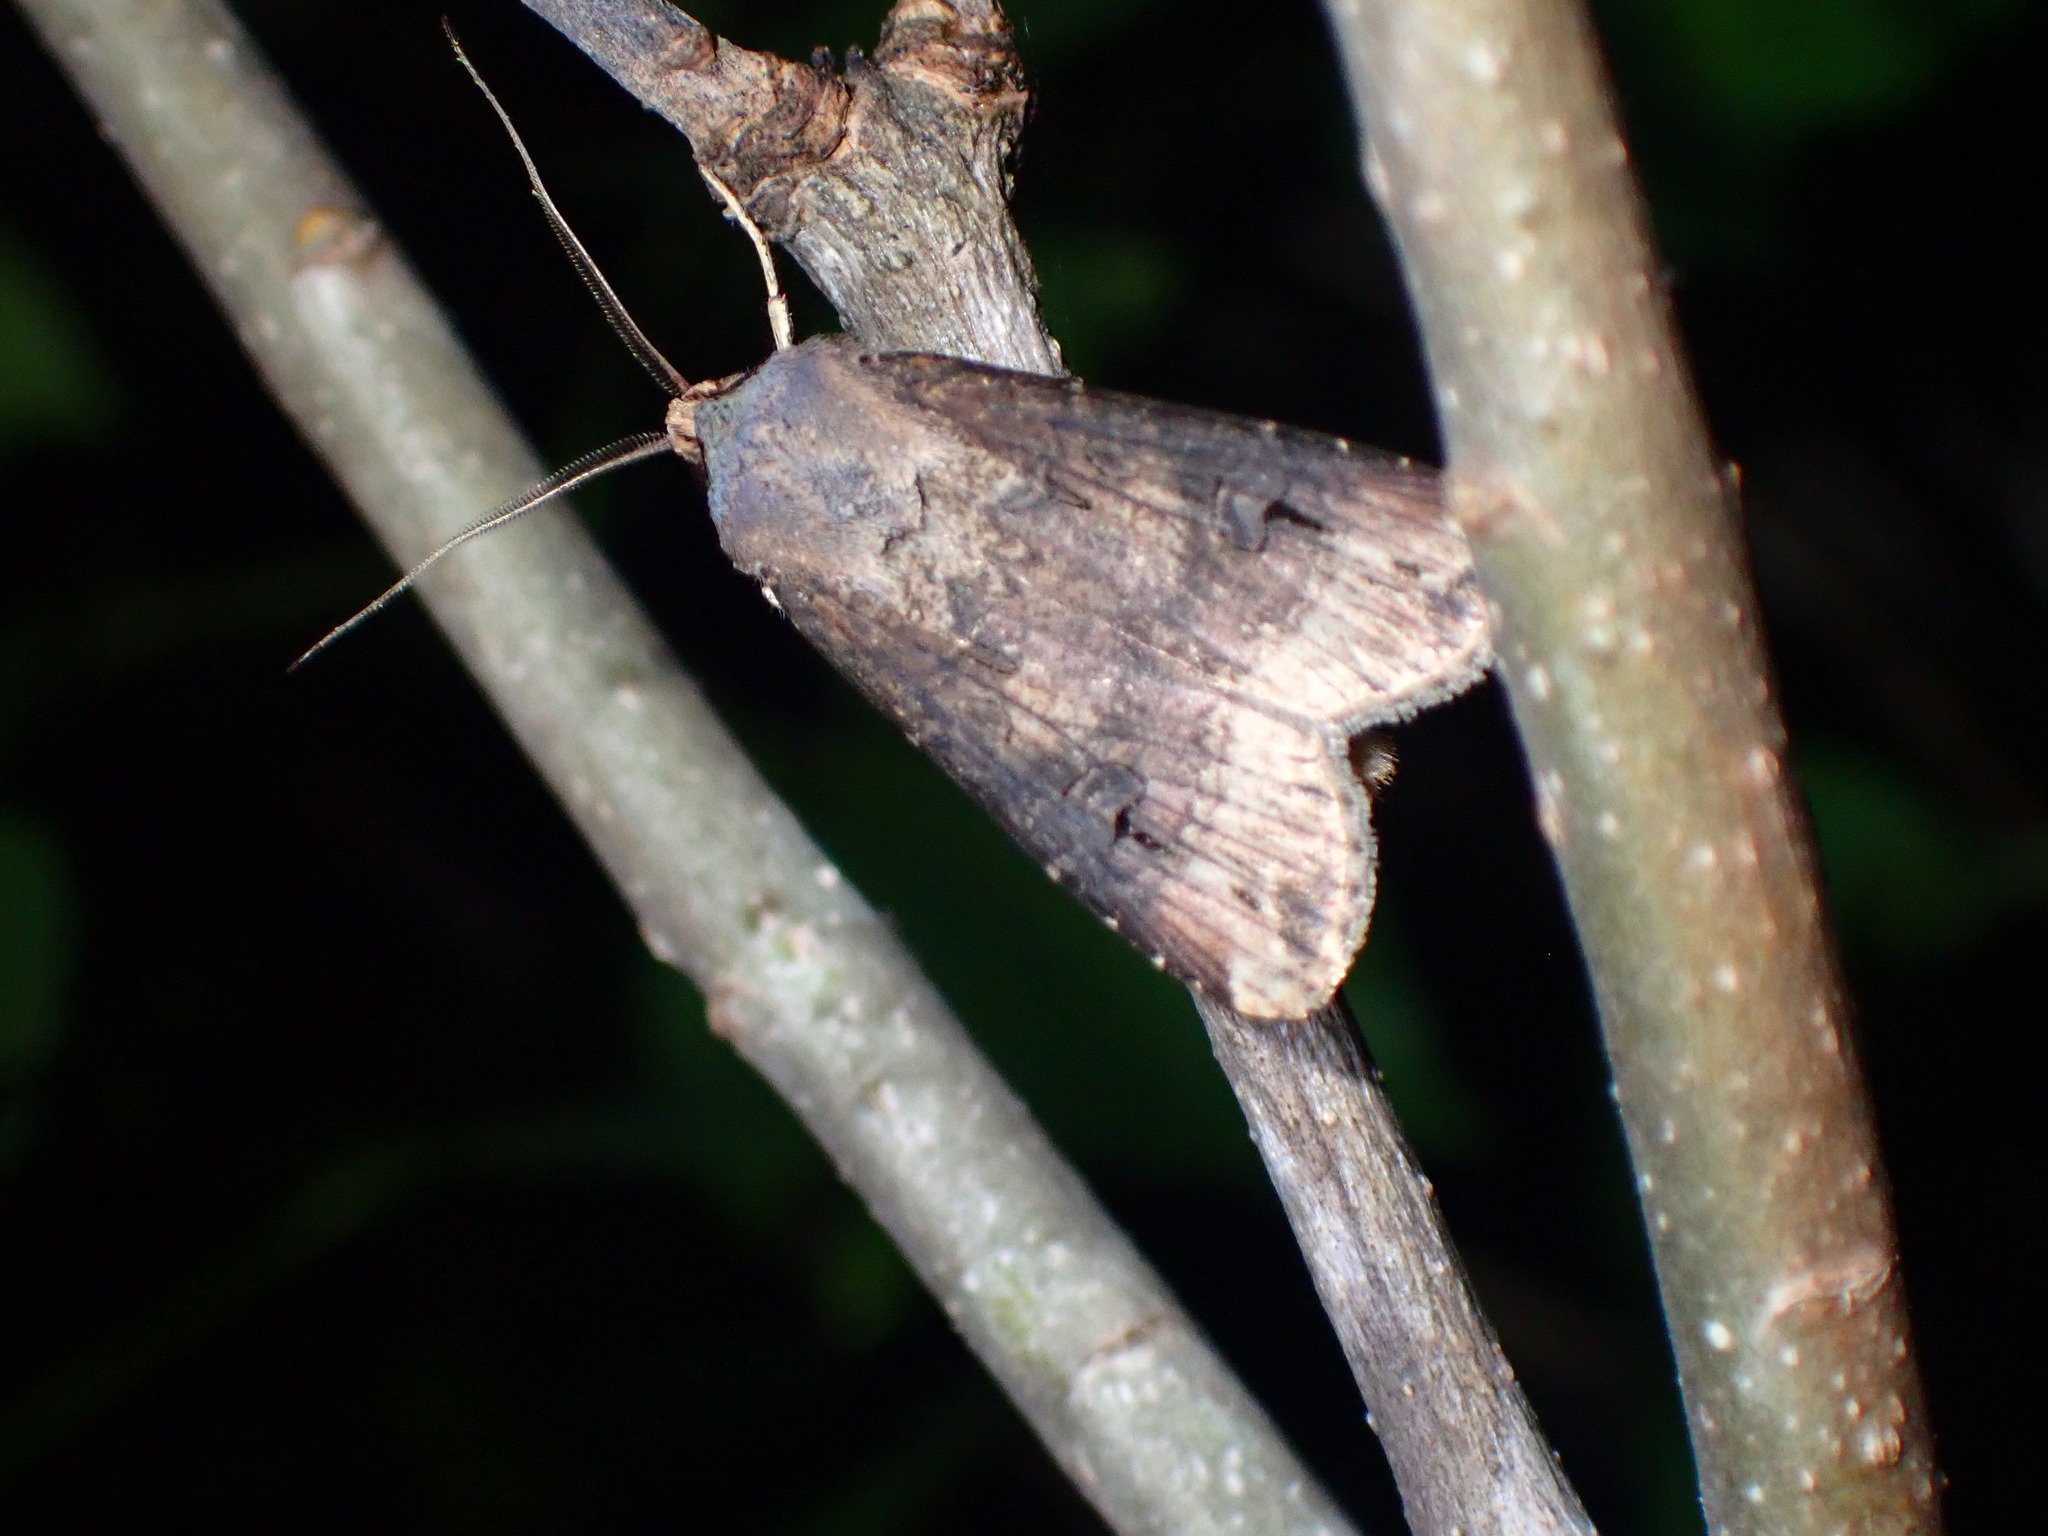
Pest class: cutworms